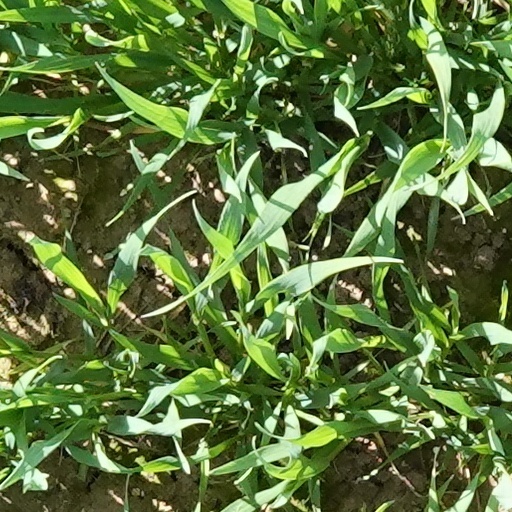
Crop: wheat